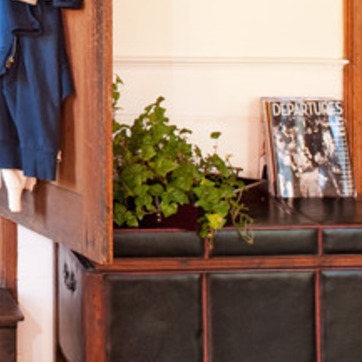
Material: foliage